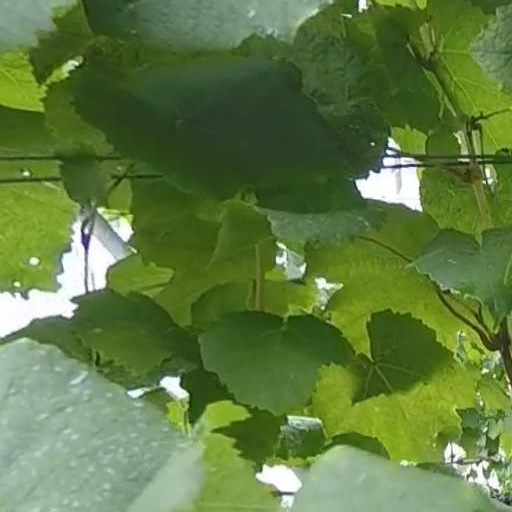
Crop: grape